Hull and Selby Railway

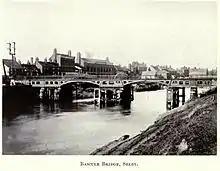
The bascule bridge on the Ouse at Selby

The Ouse bridge was required by the 1836 act to have an opening arch of , whilst the Ouse at Selby was nearly 200 ft in width, with an underlying geology consisting of silt, quicksand and then hard clay. The bridge consisted of two main spans, one opening; plus sections on either side from land to the first pier and to the second pier, and a section across the central piers. Each span consisted of six cast iron longitudinal ribs, with one rib under the line of each rail and two outer ribs on either side under a handrail. cast iron plates covered the ribs; the track ran on timber bearers wide by deep. The opening mechanism was operated by man power using a geared drive with a hand wheel of giving a mechanical advantage of 285.